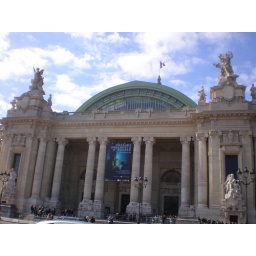
This was the only building at night that had a white light above it with the French flag